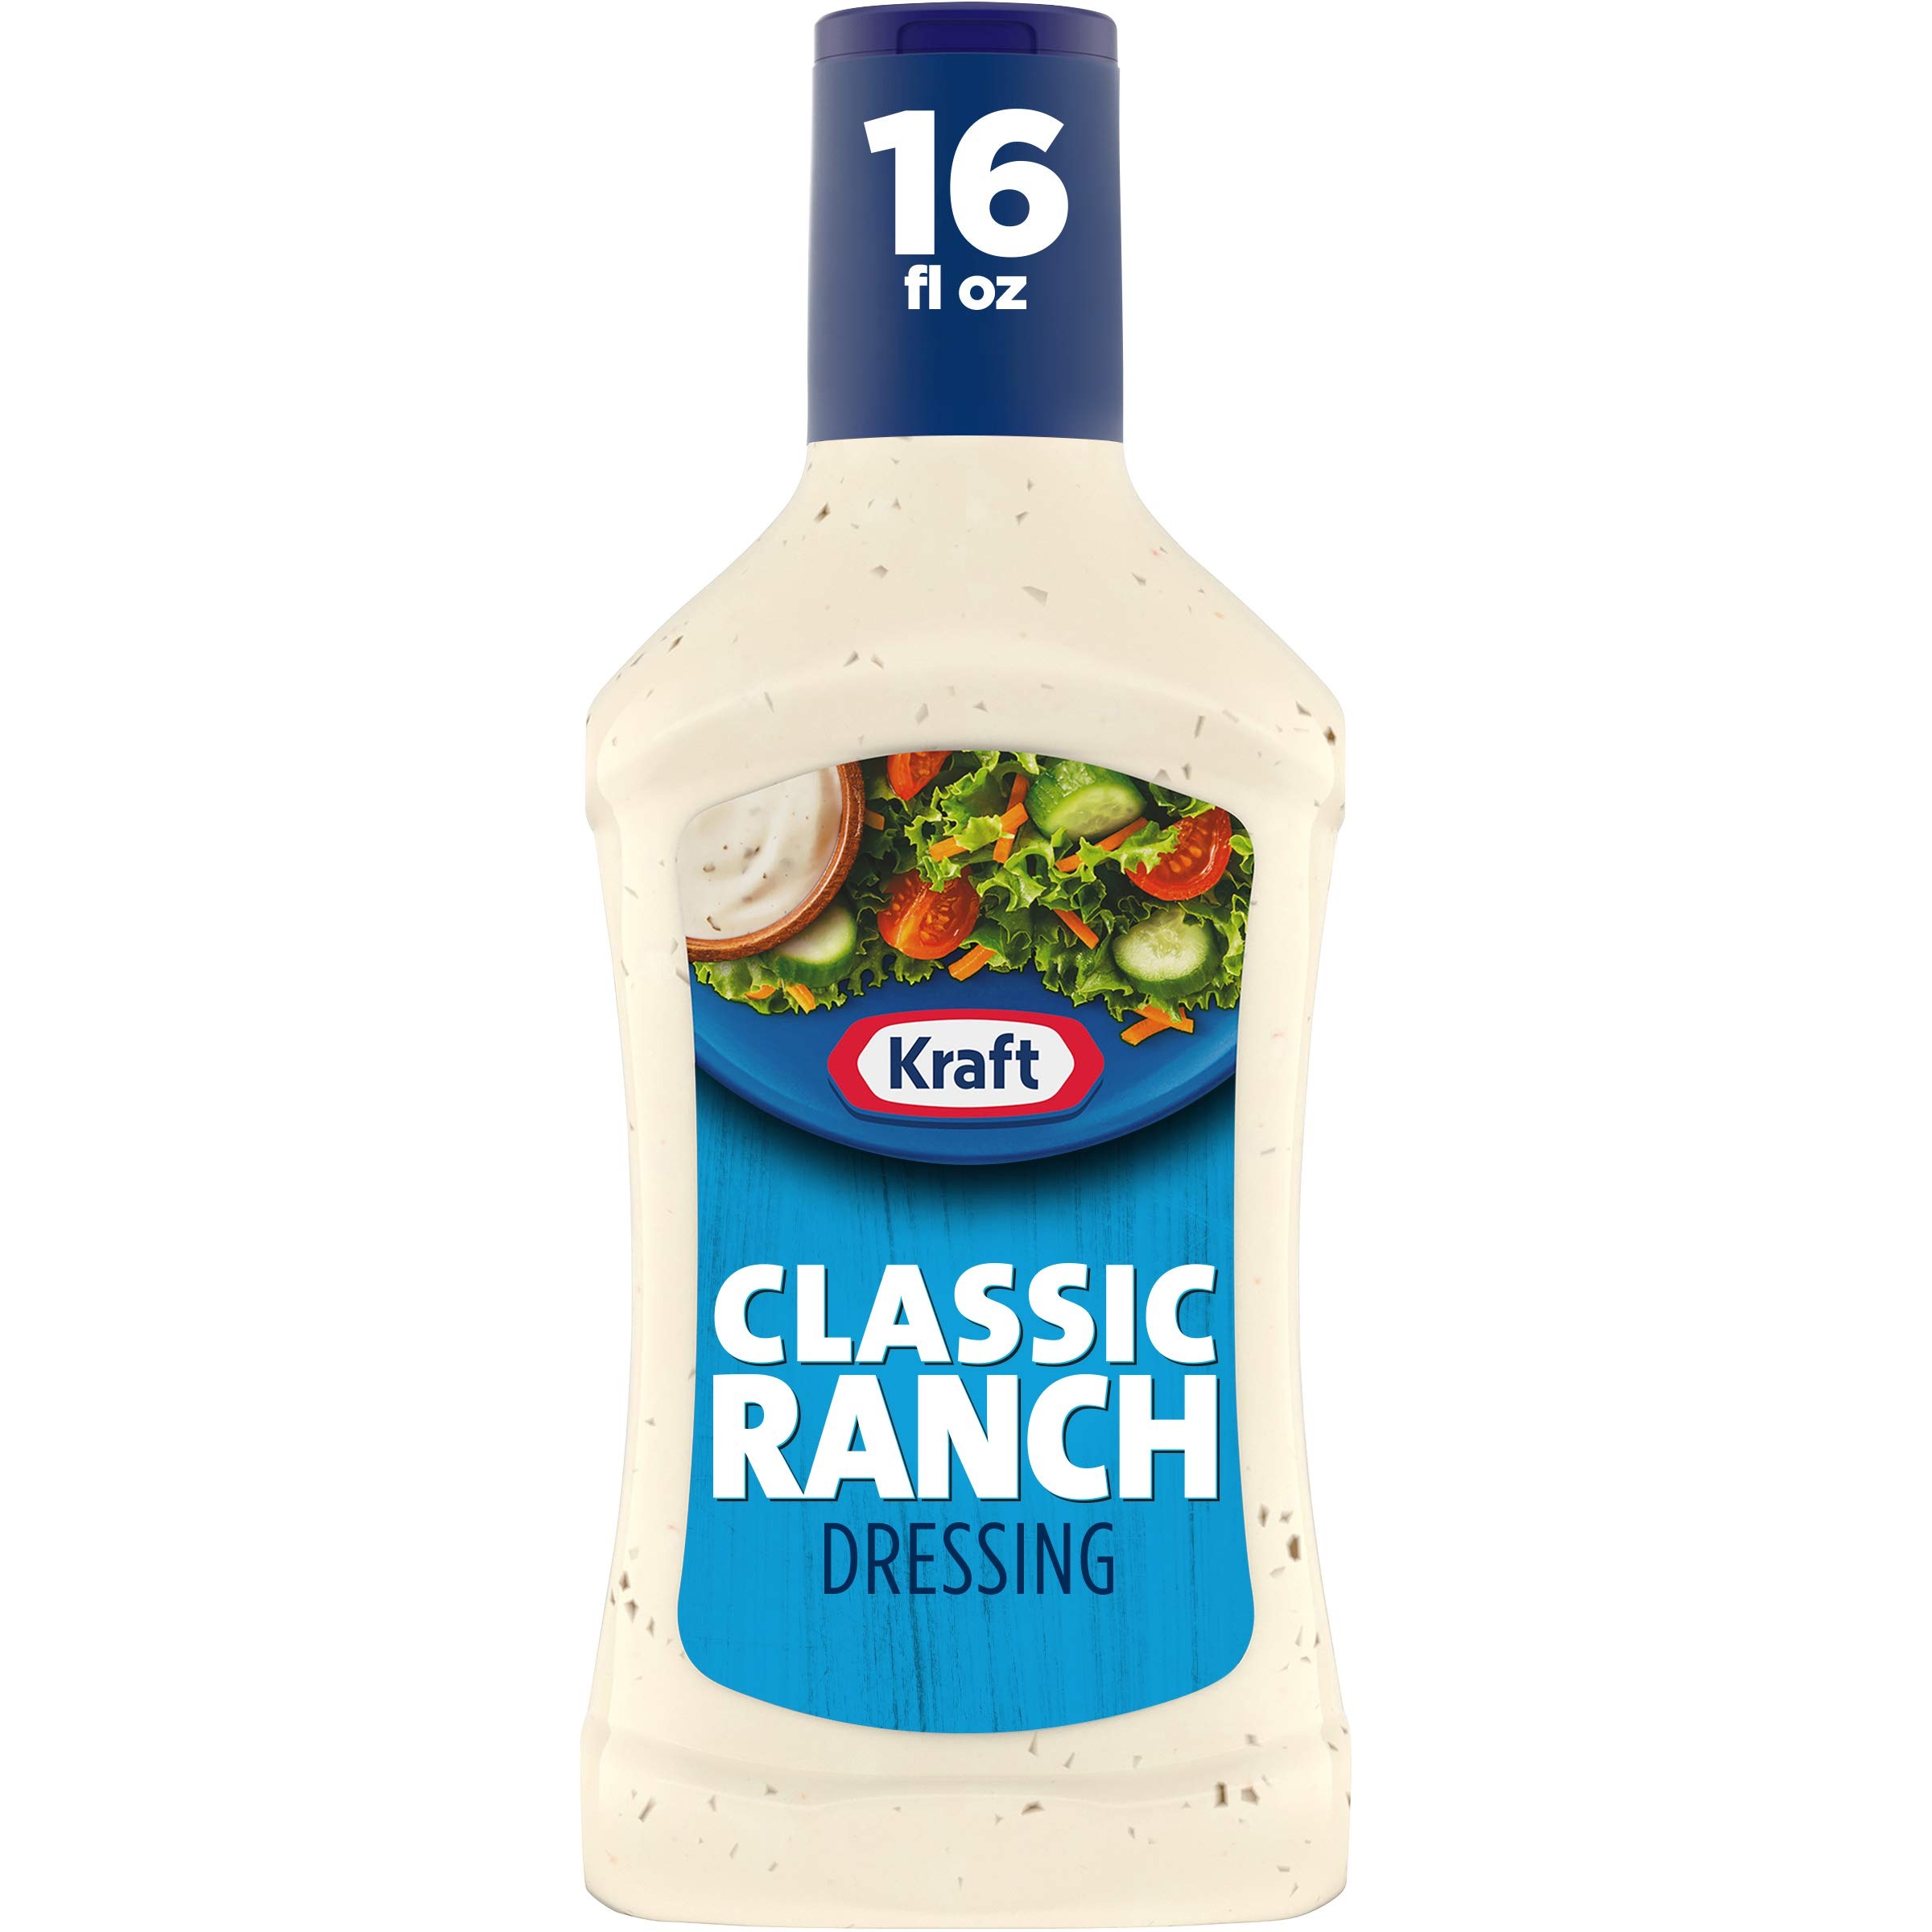
Item Name: Kraft Ranch Dip & Dressing (16oz Bottles, Pack of 6)
Bullet Point 1: KRAFT CLASSIC RANCH DRESSING: Six 16 fl oz bottles of Kraft Classic Ranch Dressing
Bullet Point 2: ZESTY & TANGY: Ranch dressing dip has a classic zesty, tangy ranch flavor
Bullet Point 3: ADD FLAVOR: Add some flavor to salads and veggies—also great for marinades and meats
Bullet Point 4: SHAKE WELL: Be sure to shake well before using for the full dressing flavor
Bullet Point 5: 0 TRANS FAT: Contains 0 grams of trans fat
Bullet Point 6: BULK PACK: Stock up with our six-count pack
Value: 96.0
Unit: Fl Oz

Price: 10.43